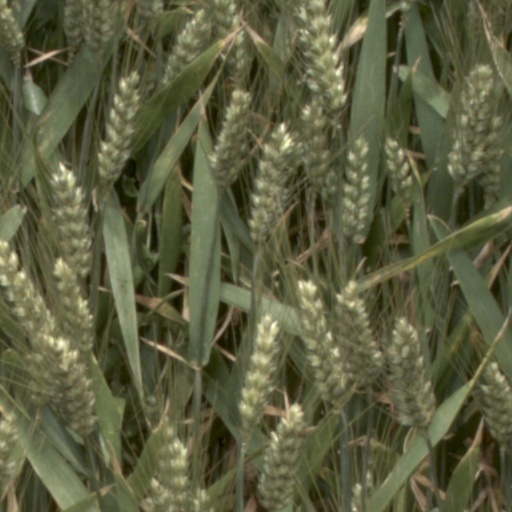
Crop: wheat